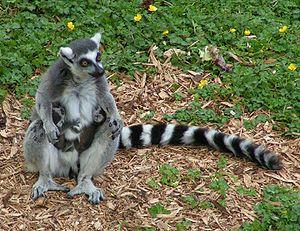
Lémur catta (Lemur catta) portant ses petits nés de la nuit. Photo prise au Zoo de Colchester (Royaume Uni) le 2 Juin 2004.
Toutes les espèces de lémuriens sont des primates strepsirrhiniens endémiques de Madagascar. Elles vont du Microcèbe de Mme Berthe, le plus petit primate du monde, jusqu'à l'Indri. Toutefois, les espèces récemment éteintes avaient une taille beaucoup plus grande. En 2010, cinq familles, 15 genres et 101 espèces et sous espèces de lémuriens sont officiellement reconnus. Sur les 111 espèces et sous-espèces, l'Union internationale pour la conservation de la nature en classe huit comme en danger critique d'extinction, 18 en danger, 15 vulnérables, quatre quasi menacées, huit de préoccupation mineure, 41 sont considérées de données insuffisantes, et sept n'ont pas encore été évaluées. Entre 2000 et 2008, 39 nouvelles espèces ont été décrites et neuf autres taxons sont redevenus valides.
Le Lémur catta ou Maki catta est un primate lemuriforme de la famille des Lemuridae. Avec sa longue queue annelée de blanc et de noir, il est le plus connu et le plus emblématique des lémuriens. Comme tous ces derniers, il est endémique de Madagascar et évolue dans les fourrés épineux et les forêts sèches du sud de l'île.